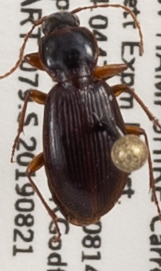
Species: Synuchus impunctatus
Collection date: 2019-08-21
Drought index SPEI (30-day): -0.554
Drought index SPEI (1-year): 0.9
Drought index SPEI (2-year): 0.71